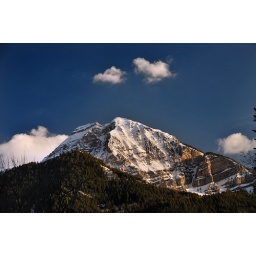
mount timpanogos from road below tibble fork